Lighter than Orange – The Legacy of Dioxin in Vietnam

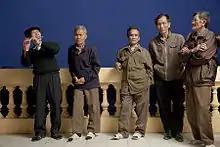
Vietnamese Veterans in the Vietnam Friendship Village, 2012

Lighter than Orange-The Legacy of Dioxin in Vietnam is a documentary by the Berlin filmmaker Matthias Leupold about the long-term consequences of American warfare in Vietnam. The film was shot in Vietnam in 2012 and has been subtitled in English, German, French, Spanish, Italian, Vietnamese and Russian. The film documents stories of Vietnamese veterans and their families who are affected by the gene damage caused by the defoliant Agent Orange. It contained 2,3,7,8-tetrachlorodibenzodioxin.